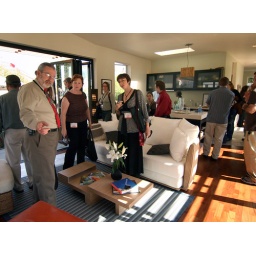
Alex Suvajac bamboo coffee table and Maui Sofa Bed in the mkLotus prefab house living room.